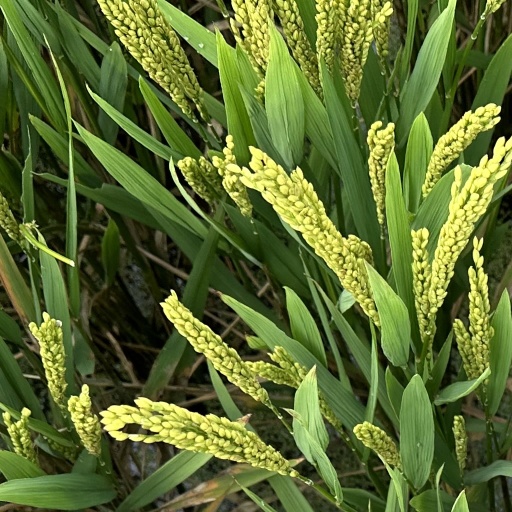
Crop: rice